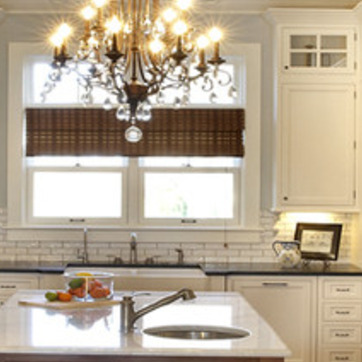
Material: glass